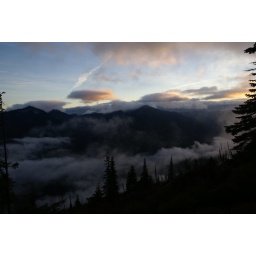
clouds lost in the mountains